Madre (film)

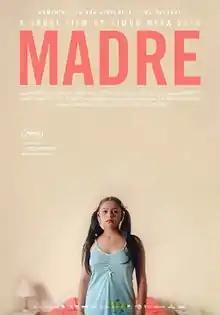
Film poster

Madre is a 2016 Colombian short drama film directed by Simón Mesa Soto. It is one of four short films created as part of a Swedish-financed international film project titled "Break the Silence" which examines sexualized violence against children. It premiered at the 2016 Cannes Film Festival as one of the entries in the Short Film Palme d'Or competition. Later that year it won the prize of "Best Fiction Short Film" at Havana Film Festival, it was a nominee for "Best Short Film" at Dokufest, it won a "Gold Hugo" at Chicago Film Festival, it was nominated for "Live Action Short Film" at AFI Fest and it was nominated for "Best Fiction Short Film" at Guanajuato International Film Festival. 2017 was a successful year too for the film since it won the awards "Best Fiction Short Film" and "Best Actress" at Bogotá Film Festival and was nominated for "Best Short Film" at Premios Macondo.